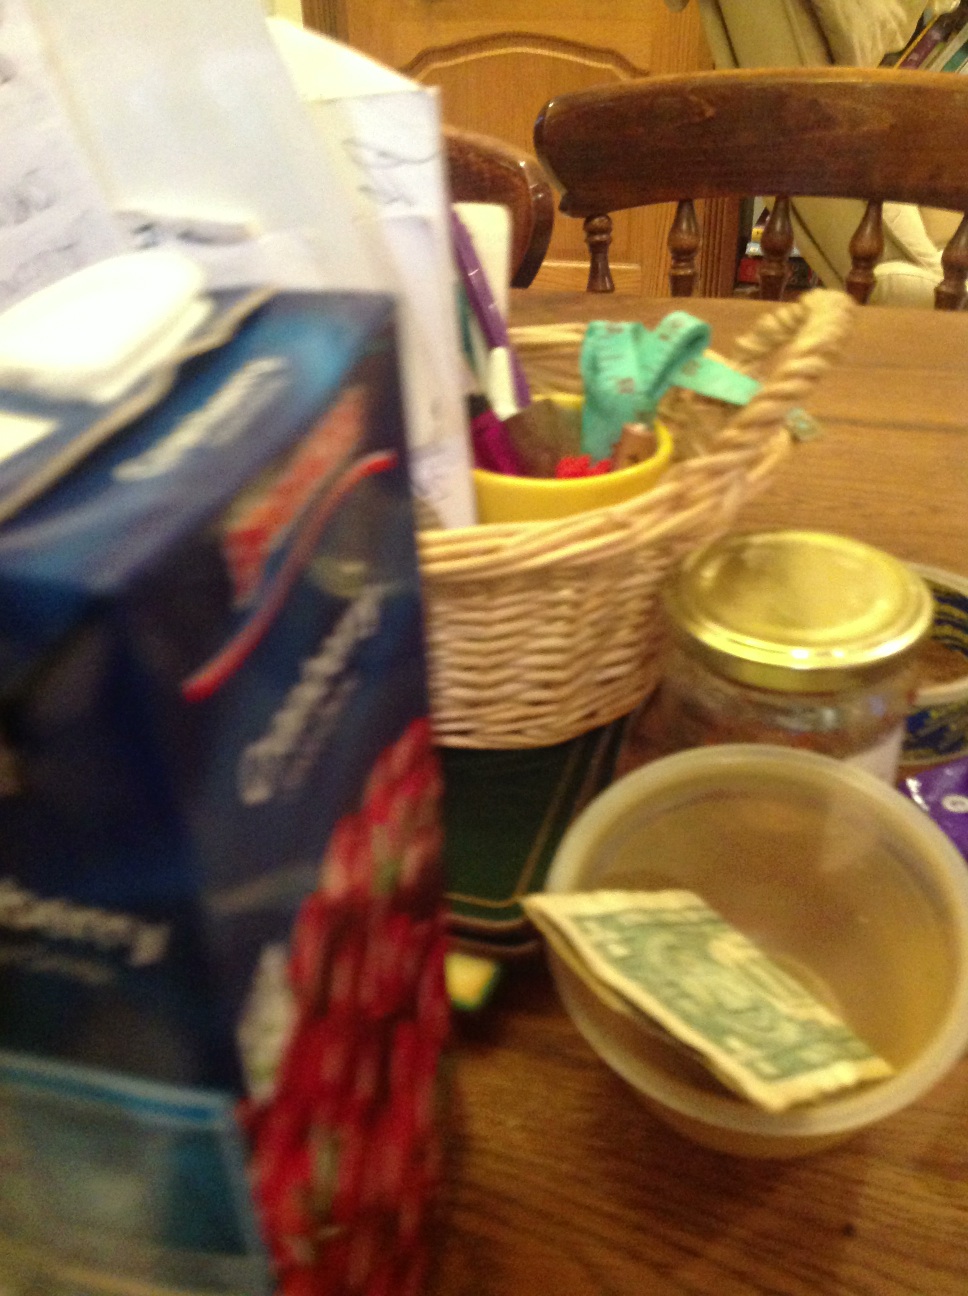Question: Record a question saying what is this item? And then
Answer: unanswerable